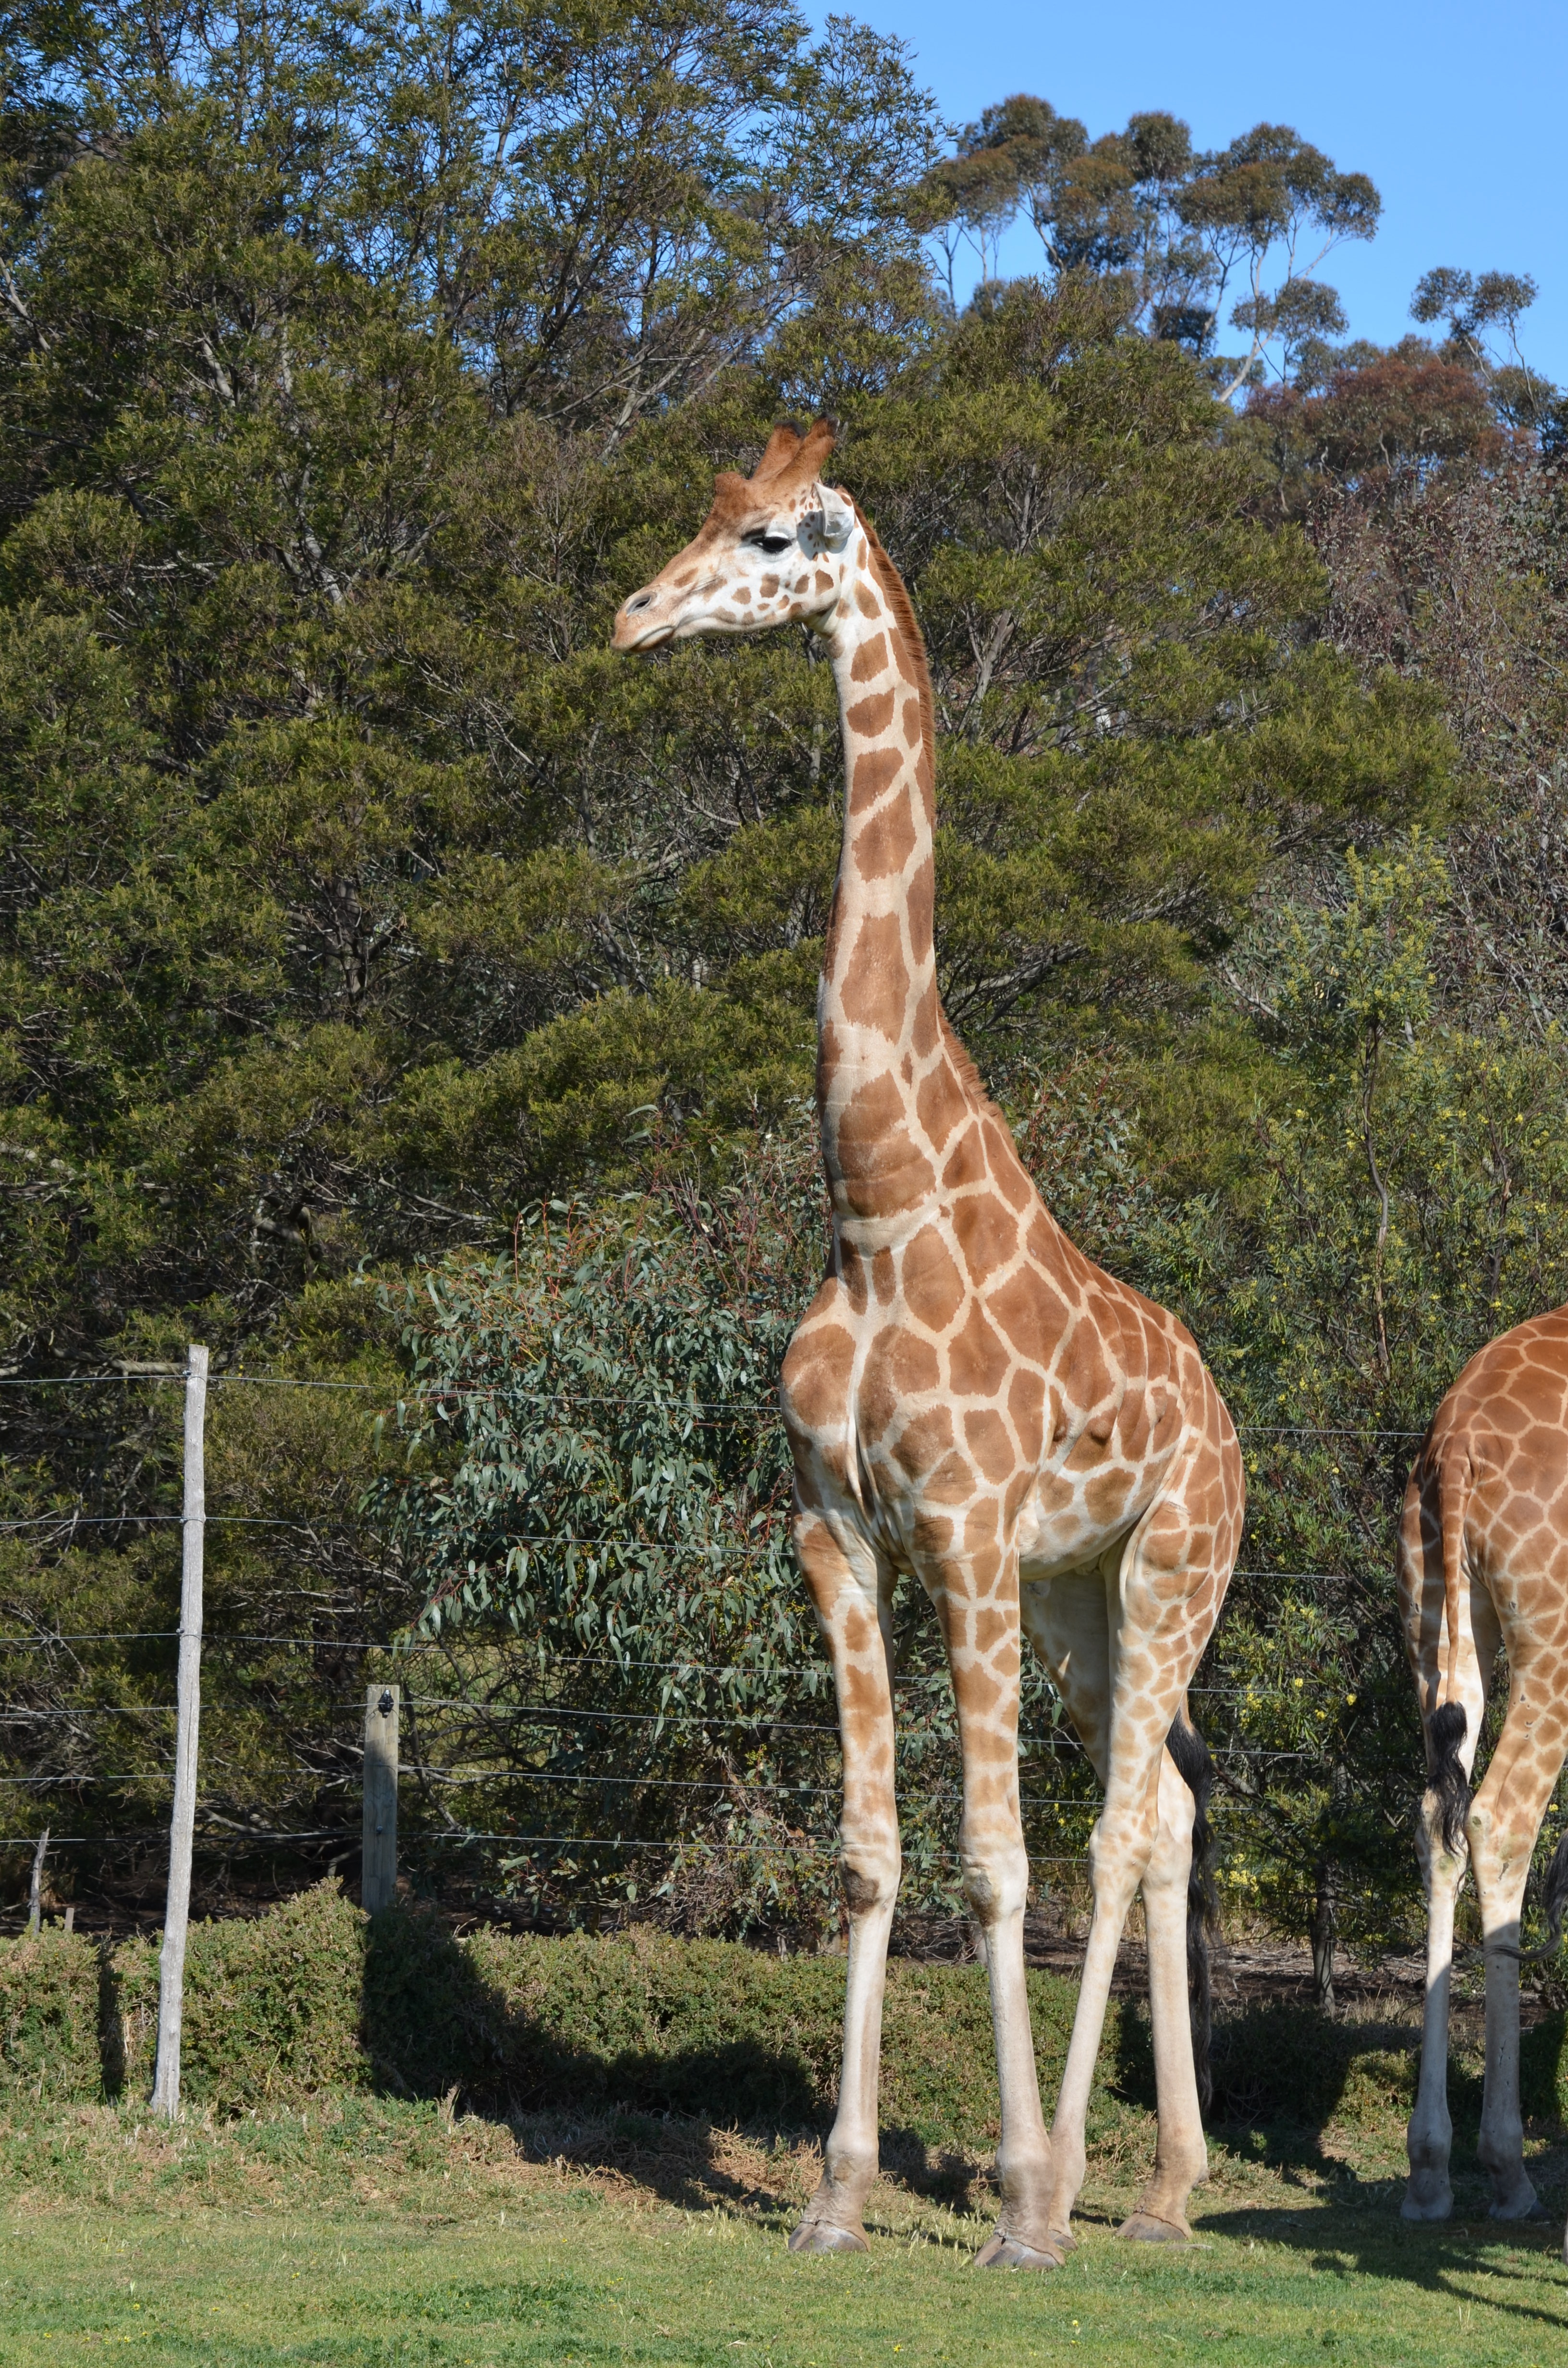
nature, animal, wildlife, zoo, africa, mammal, fauna, giraffe, safari, zoo animals, giraffidae